Sattar Bahlulzade

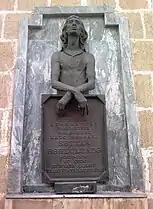

""Everything had its own special place in the house. Mother arranged the dishes like an artist. She folded the blankets and beddings in a way that the color schemes matched. For her, it was a work of art, it was beauty.""